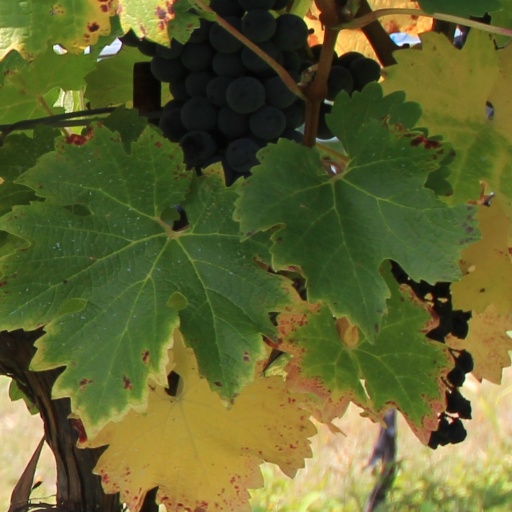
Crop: grape